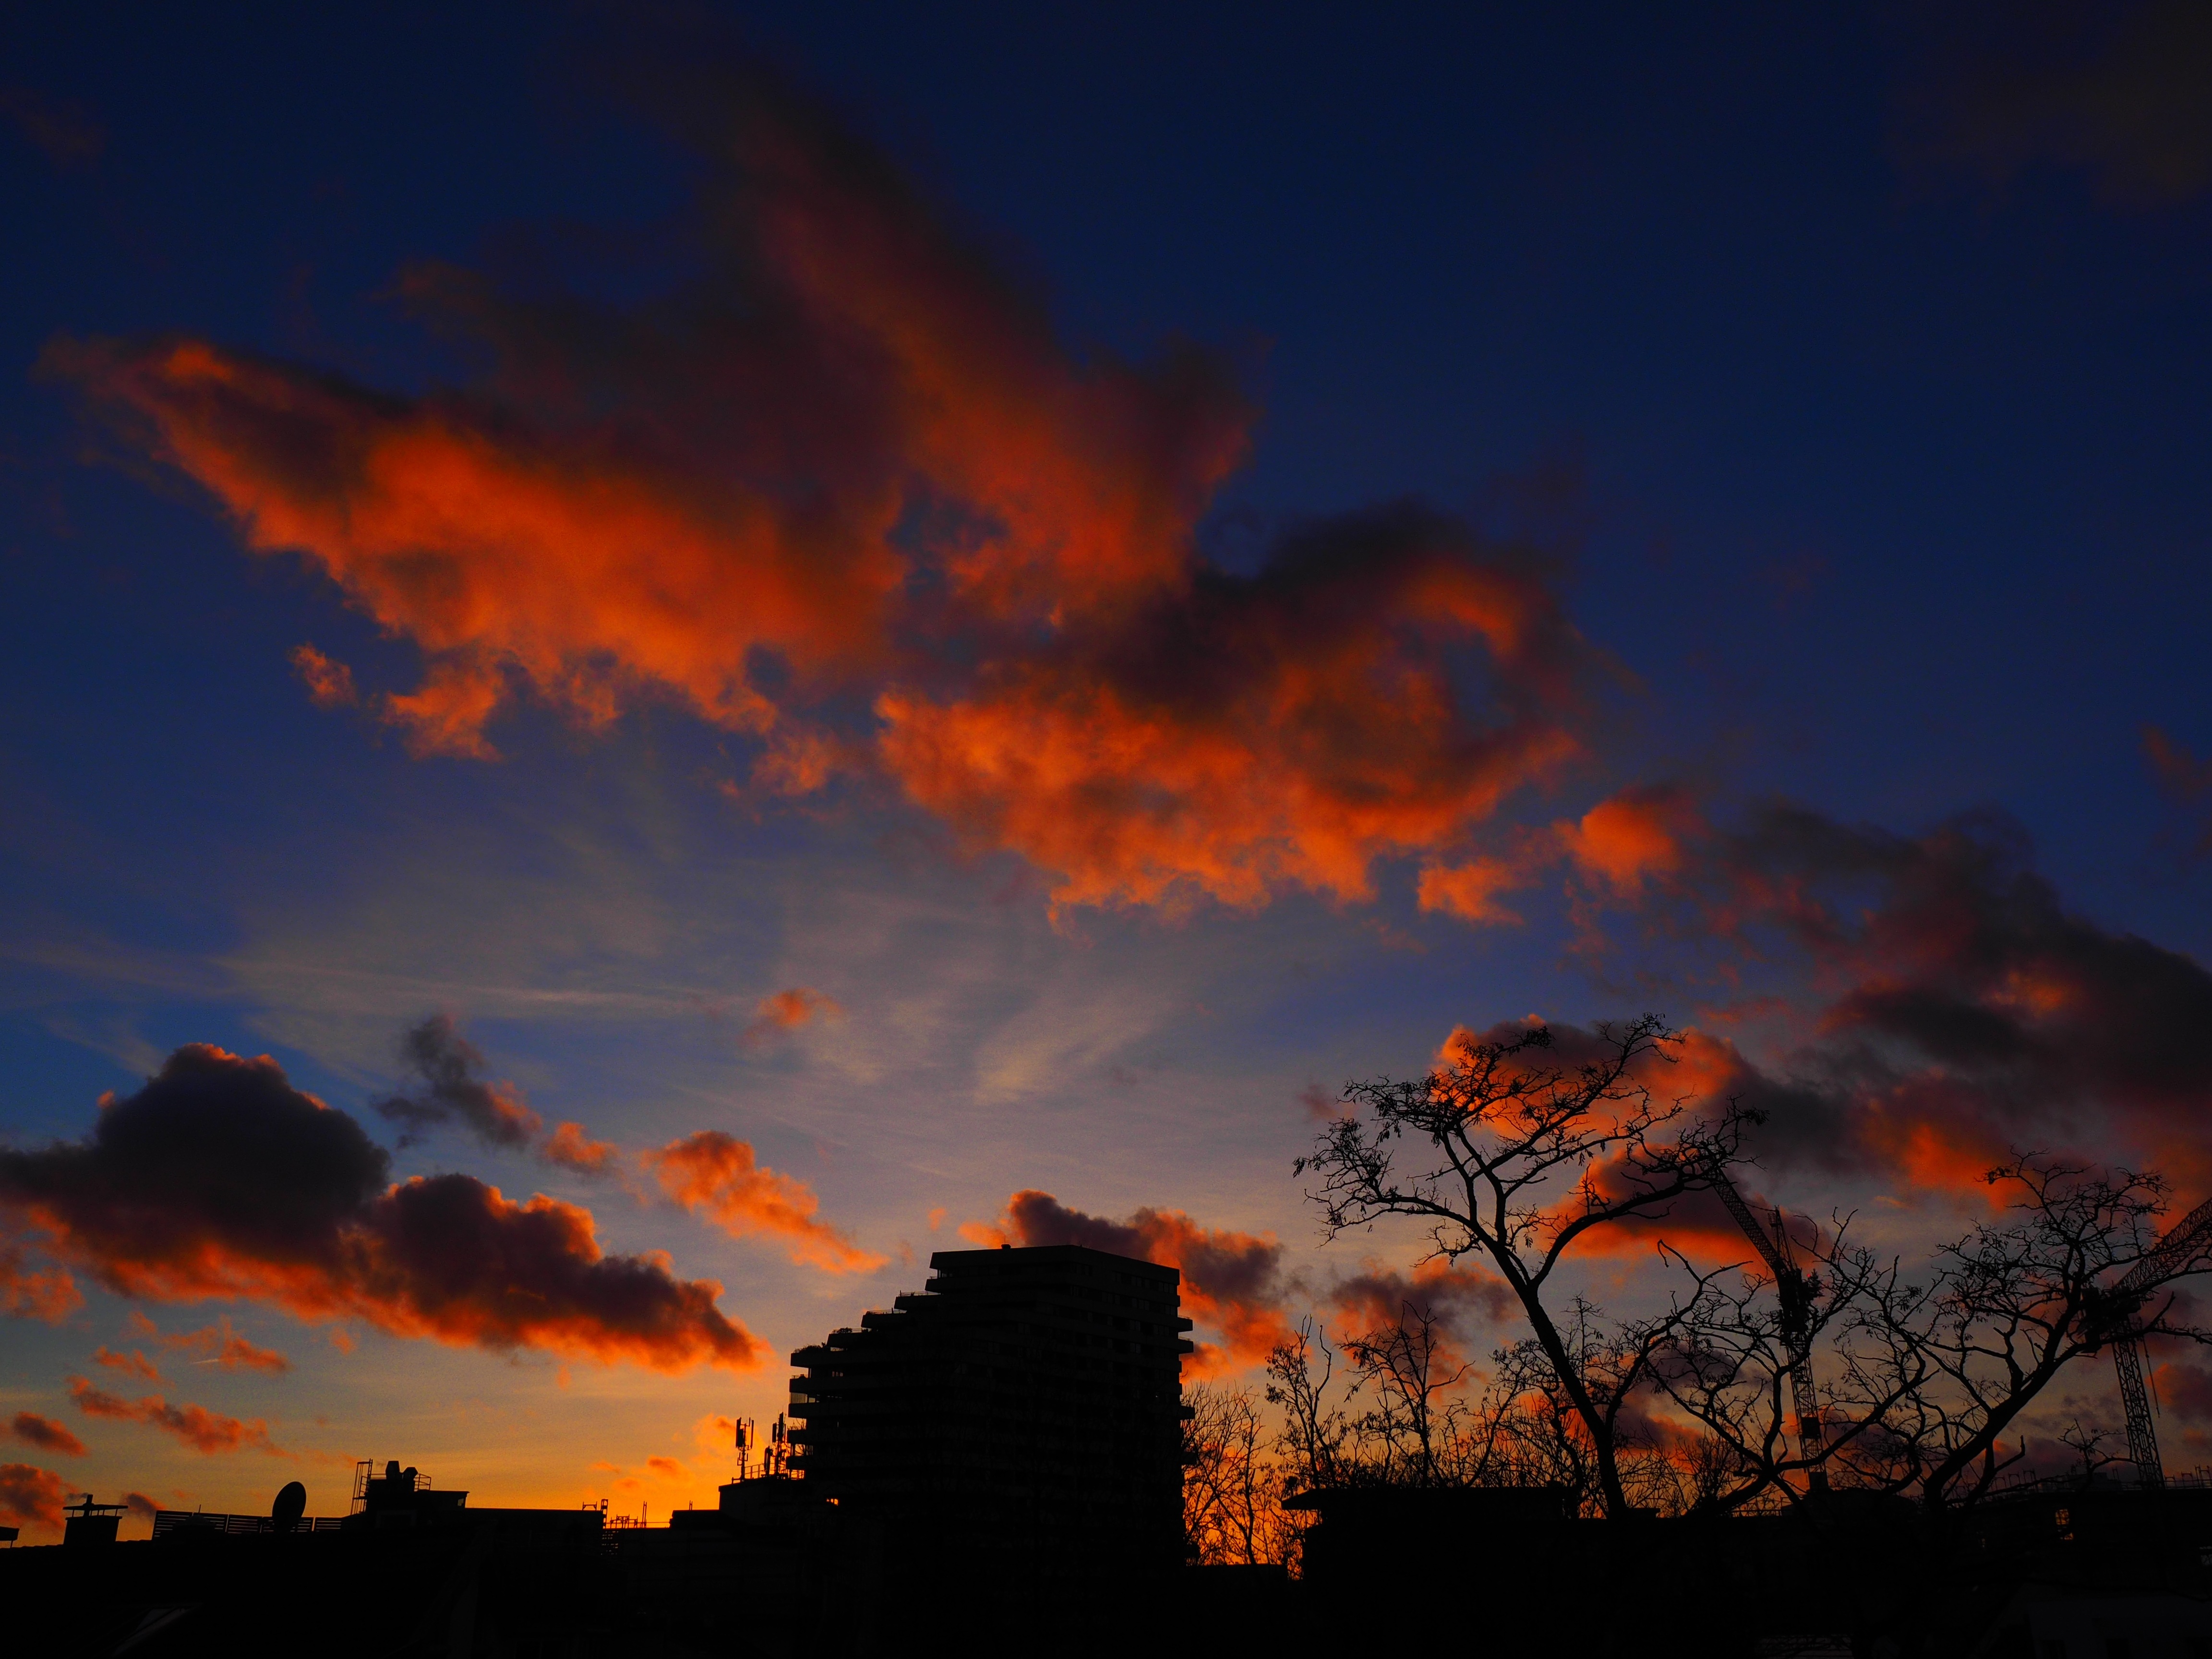
horizon, light, cloud, sky, sunrise, sunset, morning, dawn, atmosphere, dusk, evening, red, cumulus, illuminated, seem, reddish, afterglow, evening sky, clouds form, weather mood, meteorological phenomenon, seem to, red sky at morning